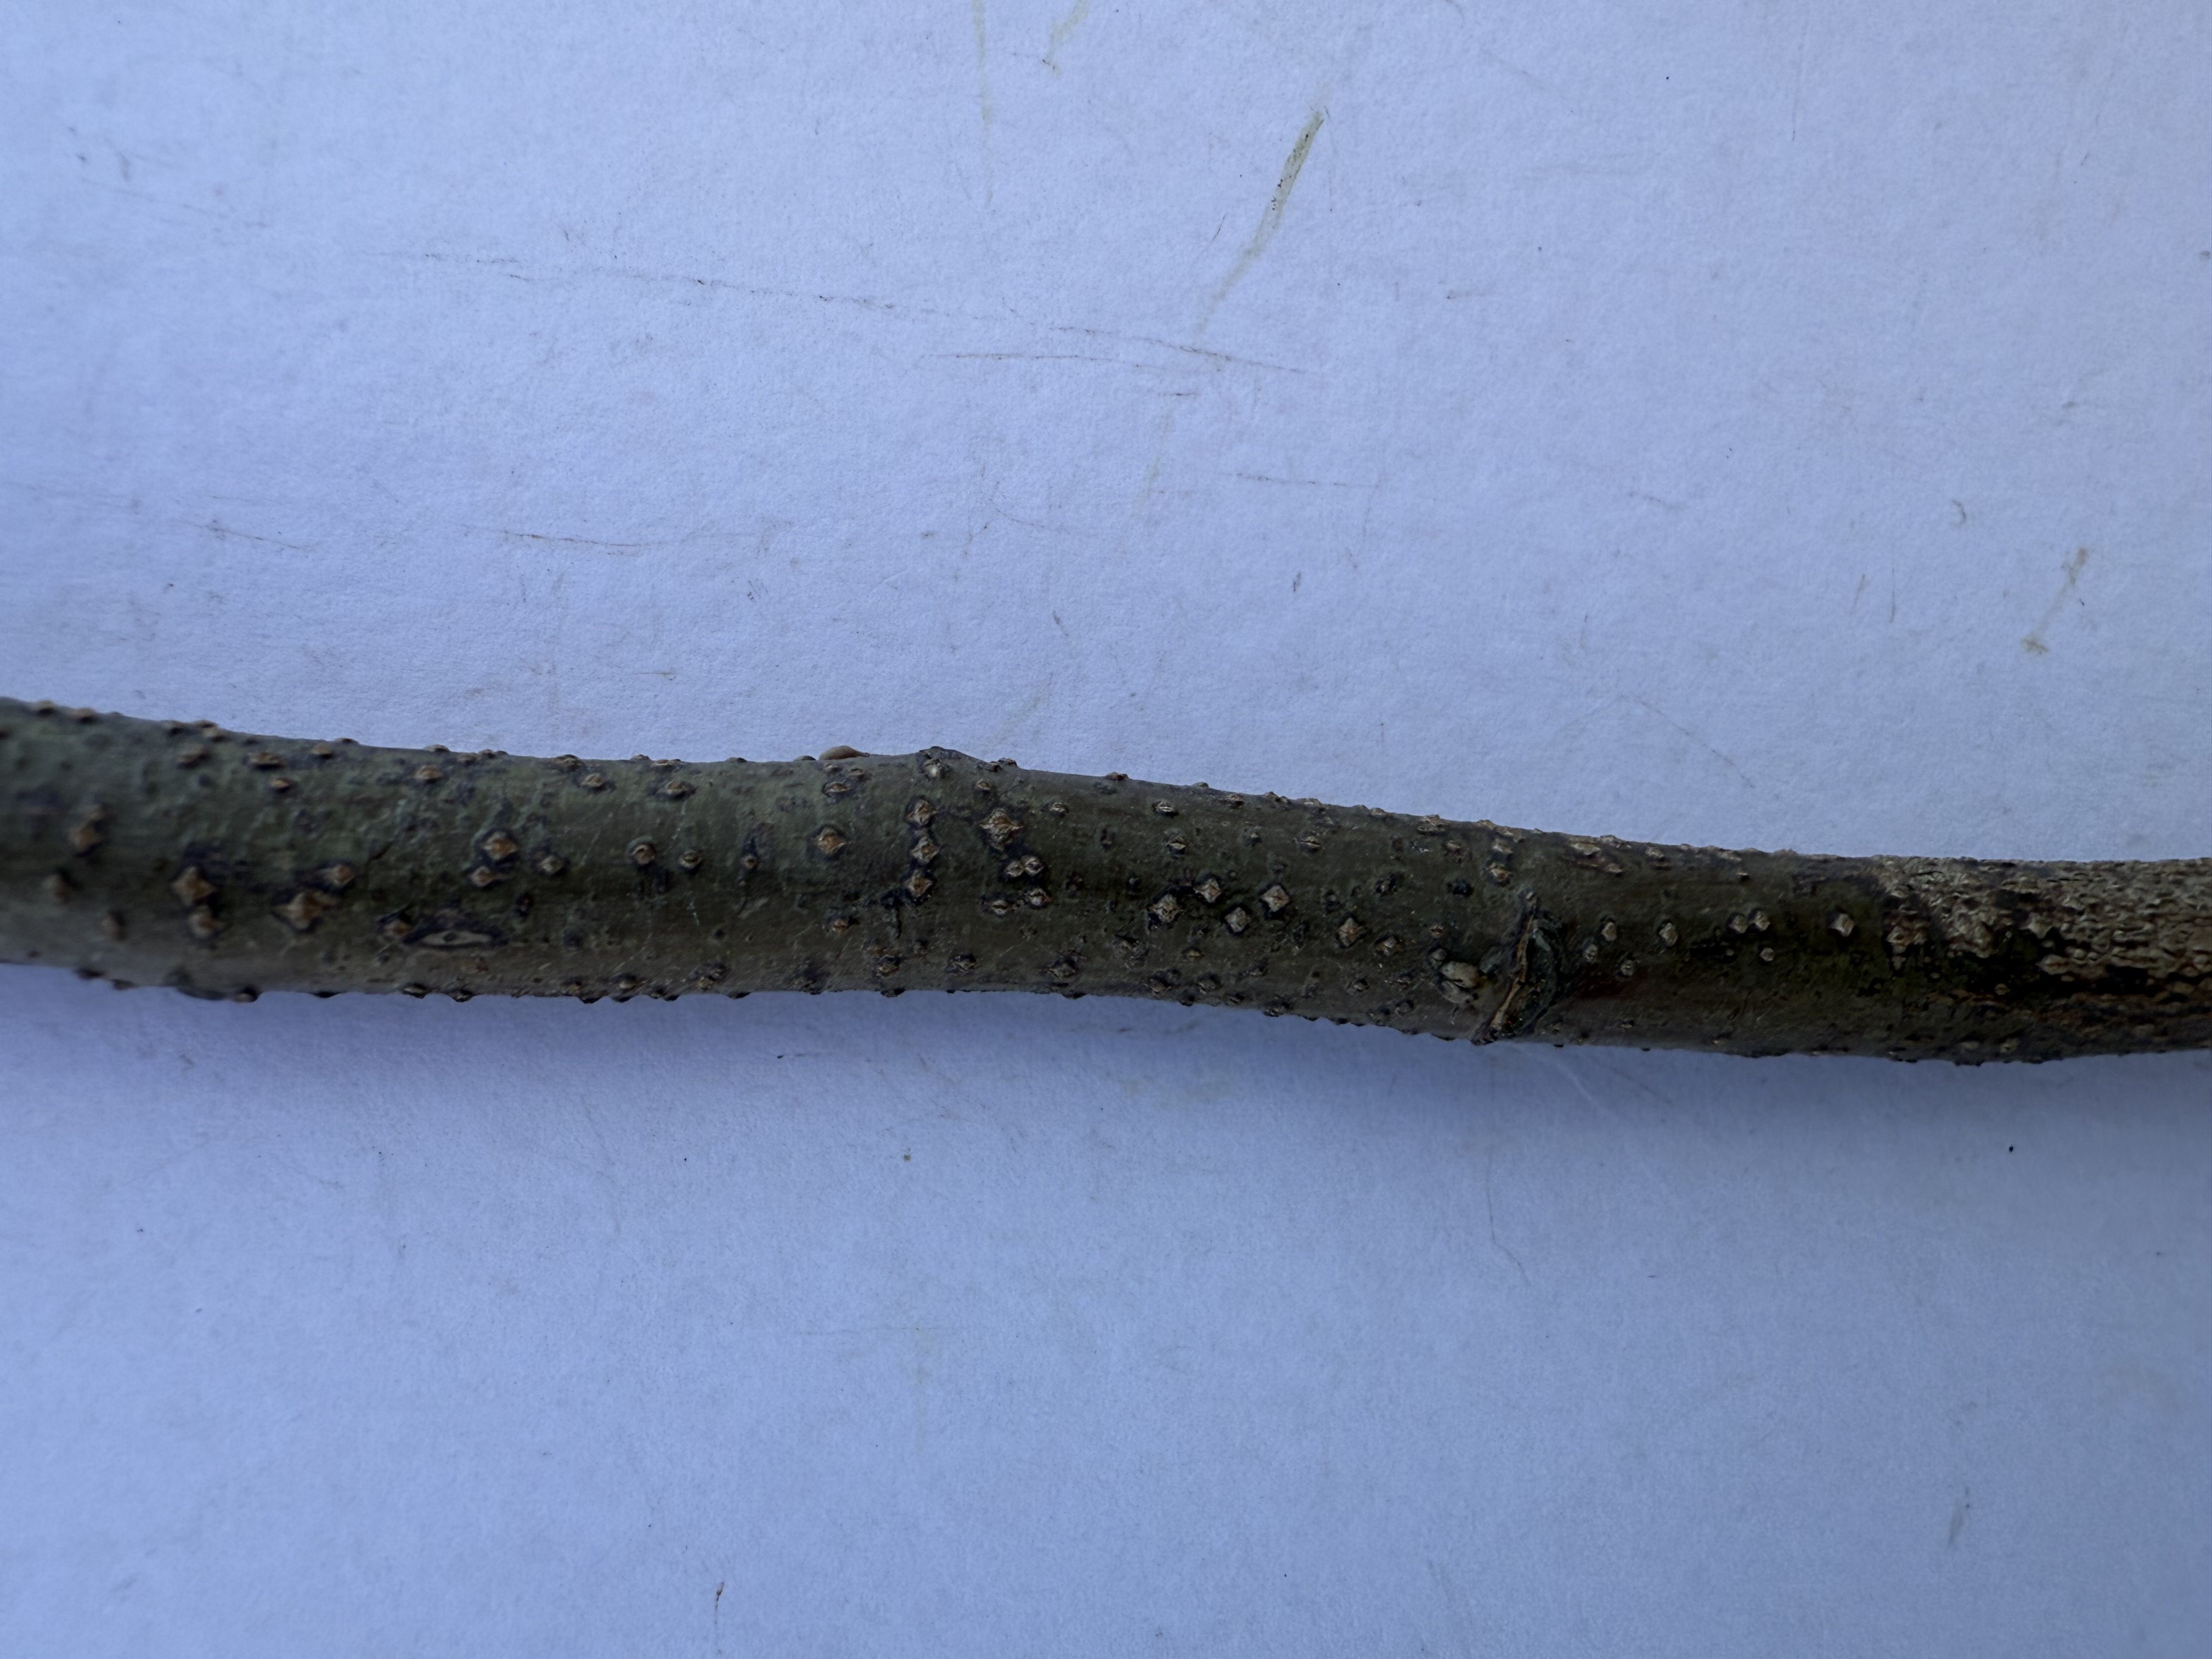
Variety: Carob